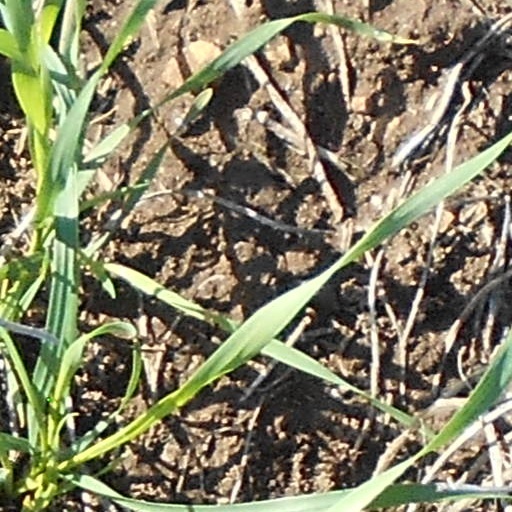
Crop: wheat